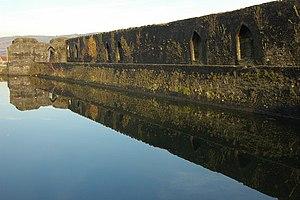
Le château de Caerphilly est un château normand du XIIIᵉ siècle situé au cœur de la ville de Caerphilly, dans le sud du pays de Galles. L'une de ses particularités est de posséder une tour penchée, la Leaning Tower. Le château fut construit par Gilbert de Clare au XIIIᵉ siècle dans le cadre de sa campagne pour conquérir Glamorgan, et fut le témoin de combats intenses entre Gilbert, ses descendants et les dirigeants gallois locaux. Entouré de vastes lacs artificiels - considérés par l'historien Allen Brown être « les moyens de défense en eau les plus élaborés de toute la Grande-Bretagne » - il occupe environ 30 hectares et arrive deuxième dans le classement des plus grands châteaux de Grande-Bretagne. Il est célèbre pour avoir introduit en Grande-Bretagne les moyens de défenses caractéristiques des châteaux concentiques et pour ses grands corps de garde.